Sheetal Sheth

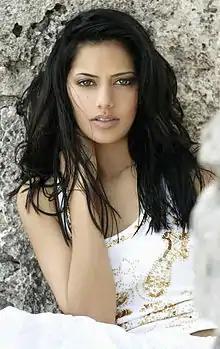
Sheth on cover of "CHI" magazine in Summer 2005

In 2005, Sheth starred as Maya opposite Albert Brooks in Brooks' film "Looking for Comedy in the Muslim World". Brooks conducted an extensive international search for the ideal actor to portray Maya, and says of Sheth, "Once I came across her, I watched everything that I could. I didn't care to look at anybody else…I just knew I had to put her in the film." The film was shot on location in Delhi and Agra, India. Sony Pictures Entertainment originally carried the film, but Brooks parted ways with them when he refused Sony's demand to remove the word "Muslim" from the title. The film was picked up and ultimately released by Warner Independent Pictures.